Bangalore Open Air

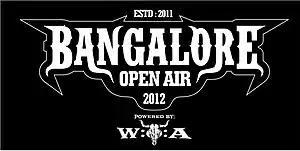
First logo of Bangalore Open Air.

The Second Edition of the festival took place at Jayamahal Palace on 6 July 2013 and involved bands and artistes from eclectic genres of Heavy Metal. It was headlined by American metal band Iced Earth and Swedish melodic death metal band Dark Tranquillity.